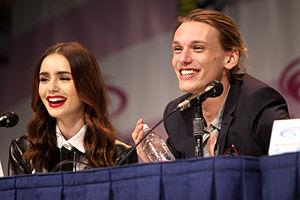
Lily Collins est une actrice, mannequin et écrivaine britannico-américaine, née le 18 mars 1989 à Guildford, dans le comté de Surrey, en Angleterre. Elle est la fille du musicien Phil Collins.
Jamie Campbell Bower, né le 22 novembre 1988 à Londres en Angleterre, est un acteur, chanteur et mannequin britannique.